Dakota Jazz Club

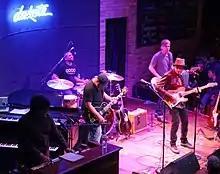
Peter Himmelman at the Dakota Jazz Club in 2017

The list of jazz musicians who have played the Dakota includes Patricia Barber, Charles Brown, Ray Brown, James Carter, Bill Carrothers, Regina Carter, Billy Cobham, Larry Coryell, Joey DeFrancesco, Al Di Meola, Kurt Elling, Sonny Fortune, Von Freeman, Bill Frisell, Benny Green, Roy Hargrove, Roy Haynes, Dave Holland, Zakir Hussain, Ahmad Jamal, Bob James, Stanley Jordan, Billy Higgins, Bobby Hutcherson, Charles Lloyd, Los Lobos, John McLaughlin, Frank Morgan, Jack McDuff, Jimmy McGriff, Pat Martino, Nicholas Payton, Madeleine Peyroux, Joshua Redman, Wallace Roney, Arturo Sandoval, John Scofield, Ben Sidran, Toots Thielemans, McCoy Tyner, Joe Williams, and Chucho Valdés.